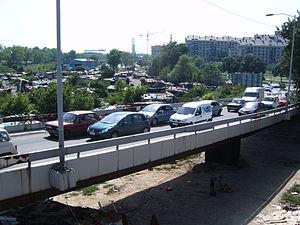
Kartonsko naselje, encore appelé Karton siti, la « ville en carton », était un bidonville situé à Belgrade, la capitale de la Serbie, situé dans la municipalité de Novi Beograd, à proximité du pont de Gazela.